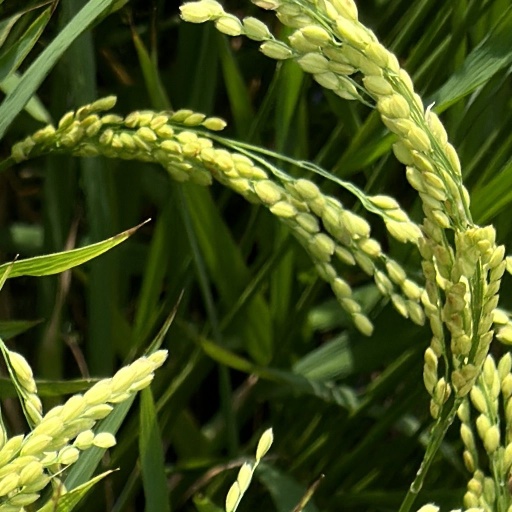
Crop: rice